Mission Incredible: Adventures on the Dragon's Trail

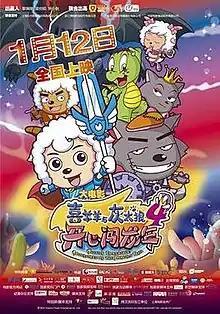
Film poster

Pleasant Goat and Big Big Wolf: Mission Incredible: Adventures on the Dragon's Trail is a 2012 Chinese animated film based on the animated television series "Pleasant Goat and Big Big Wolf". It is preceded by "" (2011) and is followed by "" (2013).